Electromagnetic Aircraft Launch System

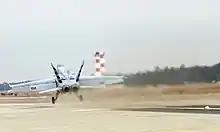
The Electromagnetic Aircraft Launch System at Naval Air Systems Command, Lakehurst, launching a United States Navy F/A-18E Super Hornet during a test on 18 December 2010

Aircraft Compatibility Testing (ACT) Phase 1 concluded in late 2011 following 134 launches (aircraft types comprising the F/A-18E Super Hornet, T-45C Goshawk, C-2A Greyhound, E-2D Advanced Hawkeye, and F-35C Lightning II) using the EMALS demonstrator installed at Naval Air Engineering Station Lakehurst. On completion of ACT 1, the system was reconfigured to be more representative of the actual ship configuration on board the , which will use four catapults sharing several energy storages and power conversion subsystems.